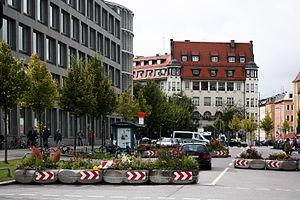
L’Oktoberfest est une fête populaire connue dans les pays francophones sous le nom de fête de la bière, se déroulant à Munich en Allemagne. De nos jours, elle commence le premier samedi de la deuxième quinzaine de septembre à midi exactement, et se termine le premier dimanche d'octobre, sauf si celui-ci est le 1ᵉʳ ou le 2 octobre auquel cas la fête est prolongée jusqu'au 3. Elle dure donc de seize à dix-huit jours. L’Oktoberfest a lieu près du centre de Munich, sur un terrain vague de 42 hectares. Ce site s'appelle Theresienwiese, parfois raccourci en die Wiese. Afin de préserver le caractère familial de la fête, une fête foraine et des lieux de restauration sont installés autour des tentes. L’Oktoberfest est la plus grande fête foraine au monde. On y trouve des attractions historiques mais aussi de très modernes.